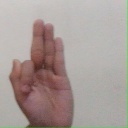
अक्षर: फ